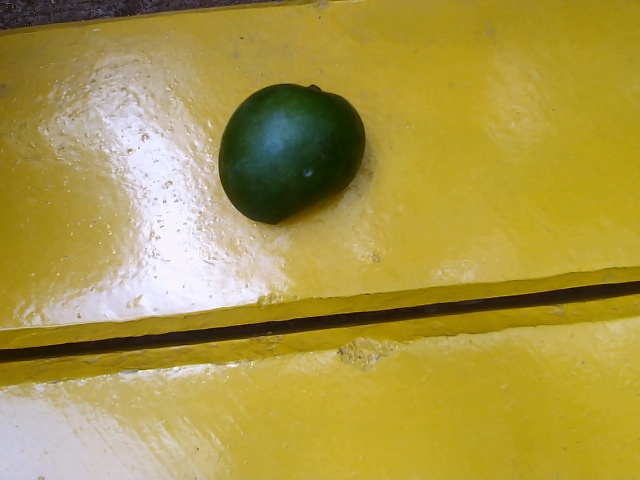
Label: Raw_Mango